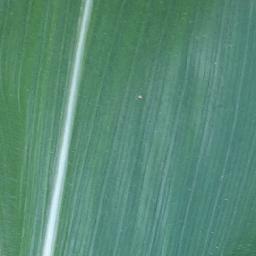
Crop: corn
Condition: (maize)_healthy